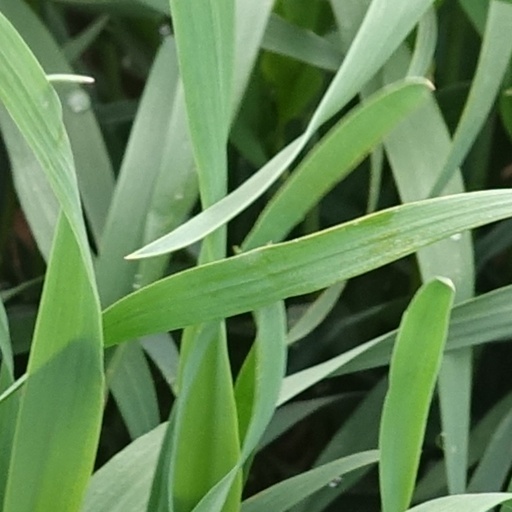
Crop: wheat